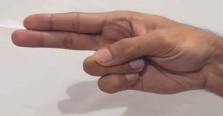
ASL sign: H